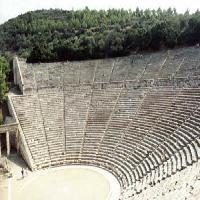
Weather: cloudy or overcast